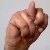
The image shows a hand gesture representing the letter 'N' in Indian Sign Language.